1298

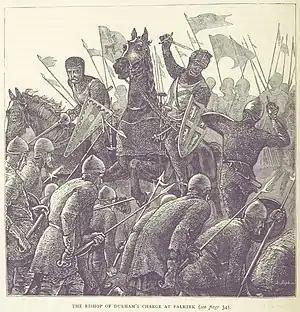
The English cavalry under Antony Bek charges the Scottish forces at Falkirk.

Year 1298 (MCCXCVIII) was a common year starting on Wednesday of the Julian calendar.